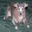
Label: dog